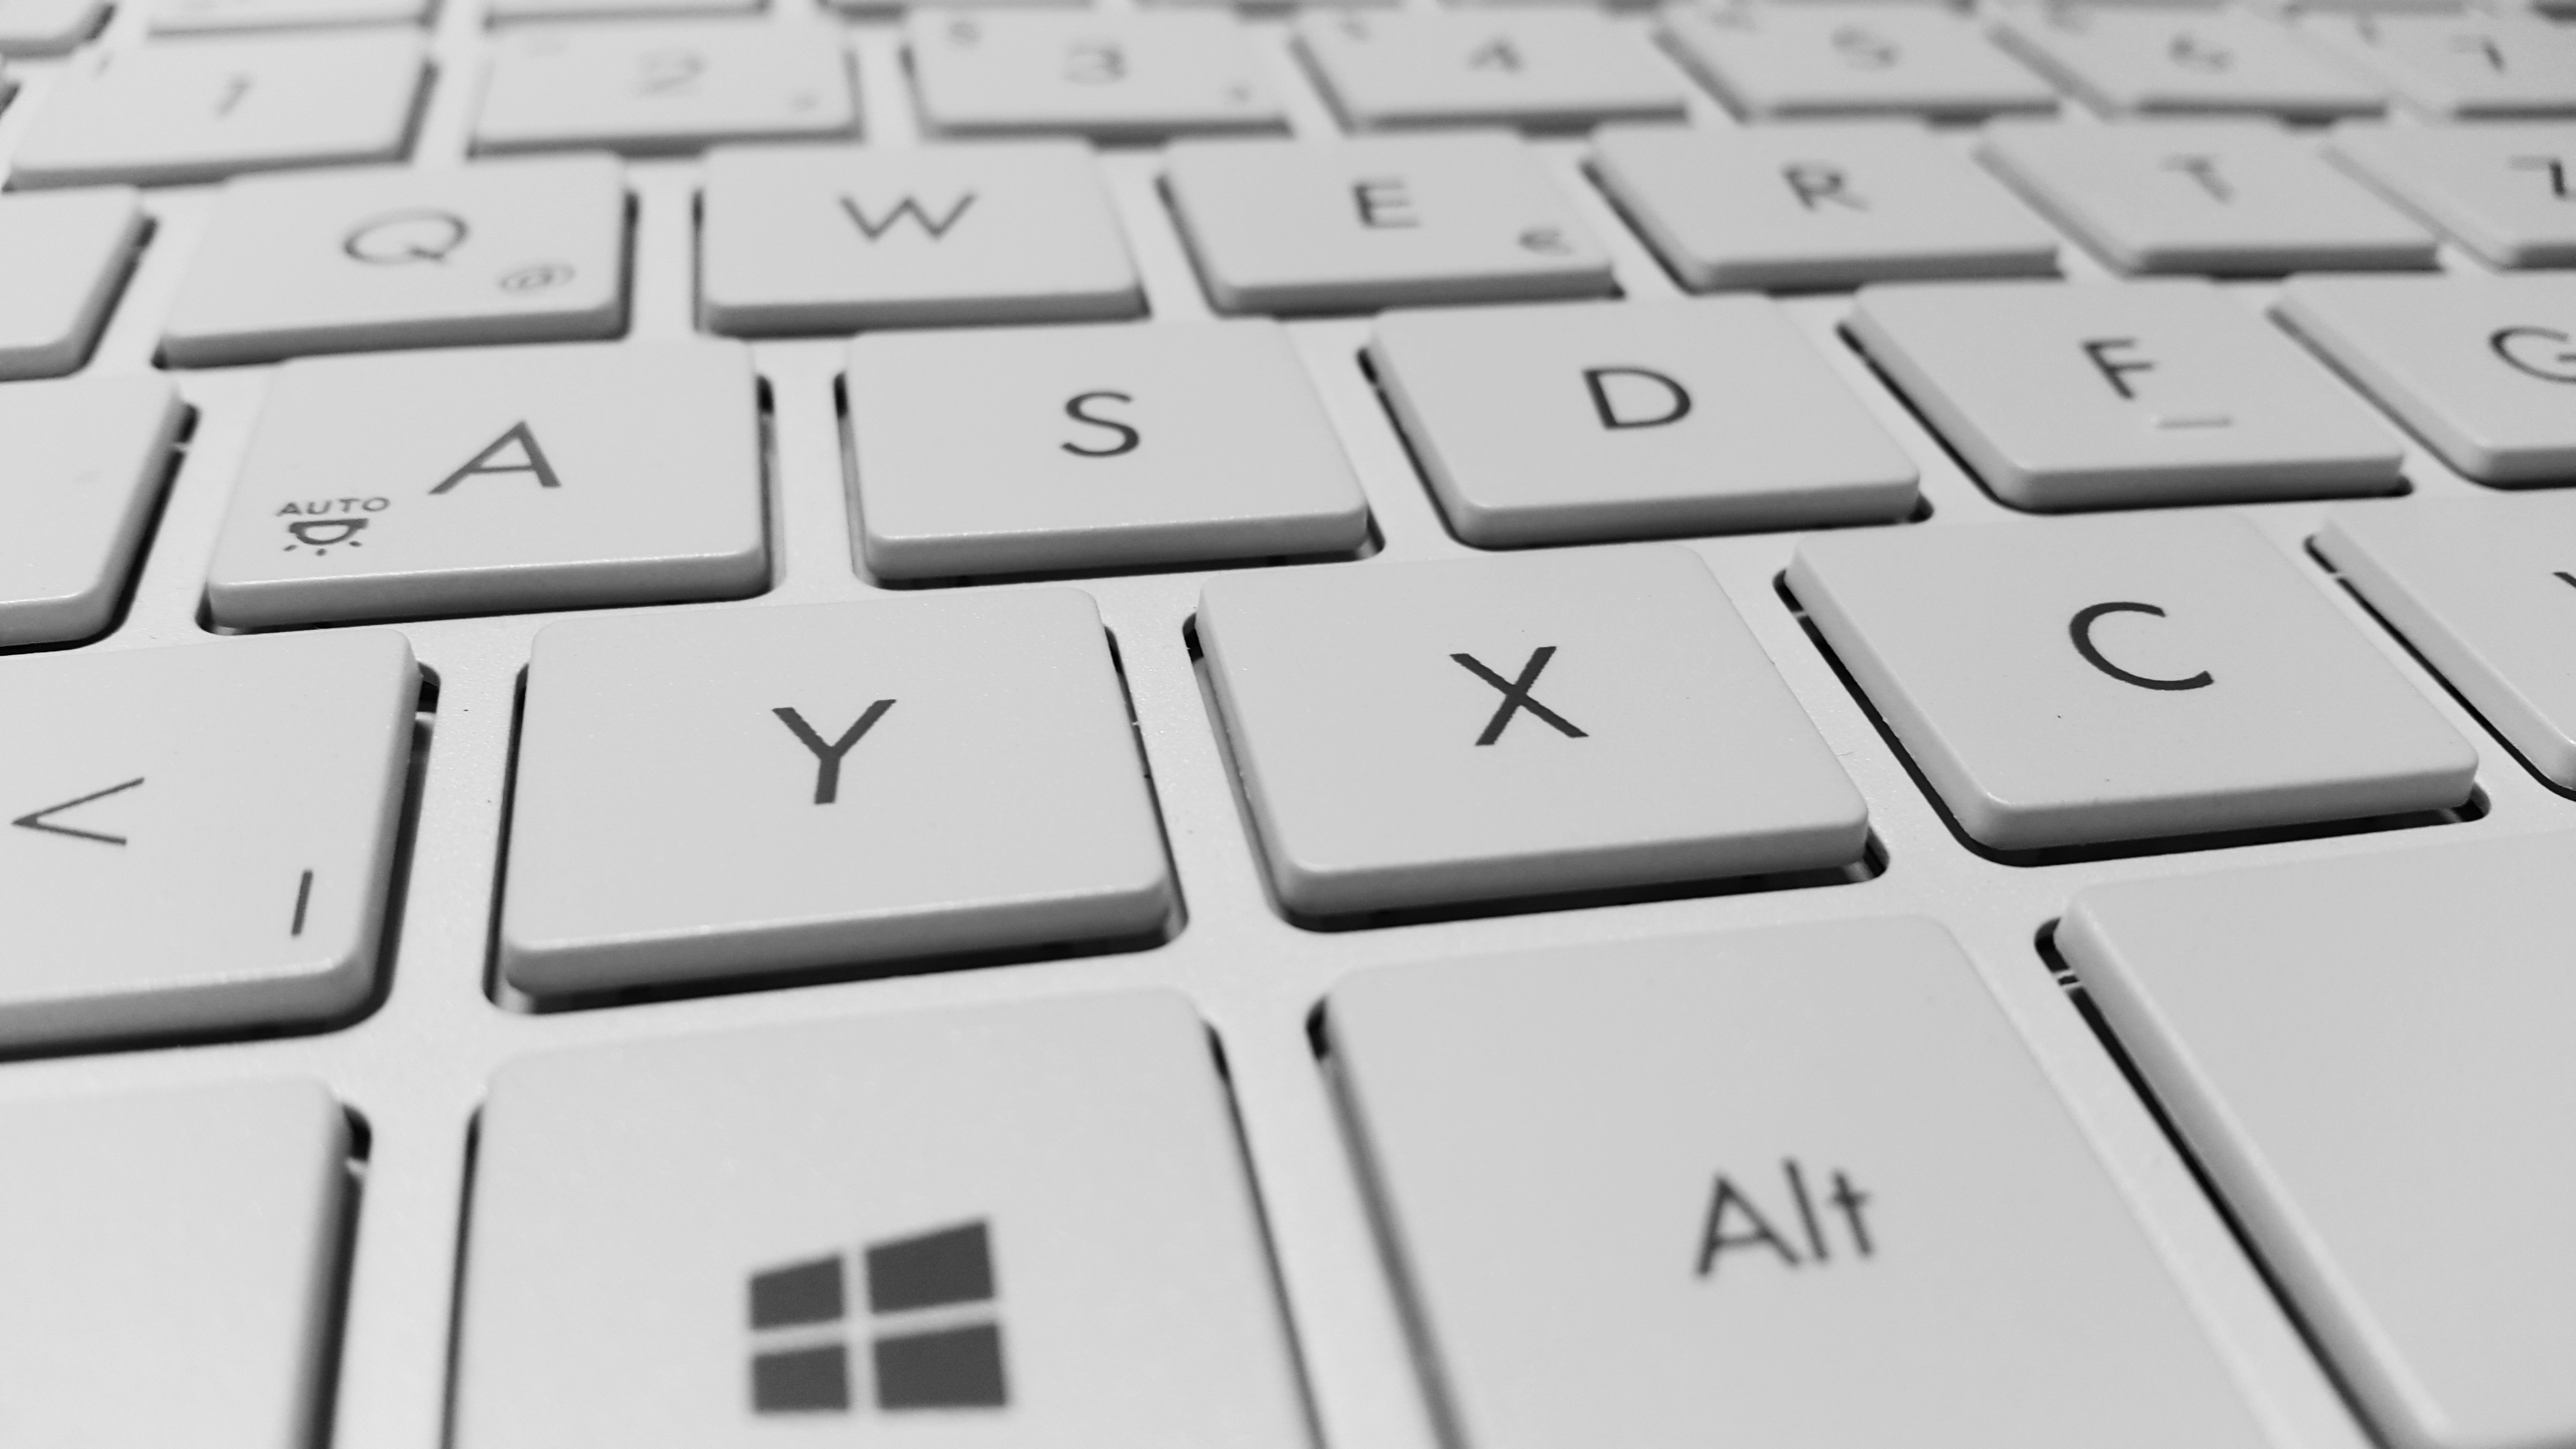
laptop, computer, keyboard, technology, device, font, logo, keys, letters, buttons, multimedia, icons, computer keyboard, apple keyboard, electronic device, musical keyboard, laptop replacement keyboard